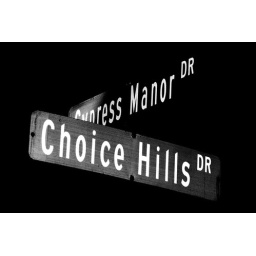
Taken at the intersection near our house. I like the way the street sign reflected back the letters in the dark.